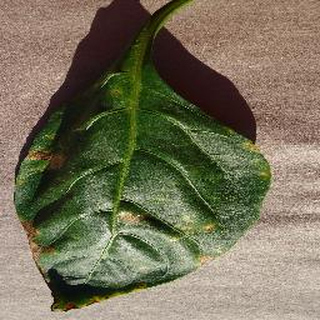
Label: bell_pepper_bacterial_spot